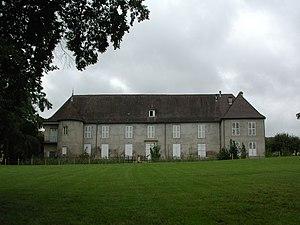
Bellerive-sur-Allier (Allier, France). Château du Bost, côté parc. 2008.
Bellerive-sur-Allier est une commune française située dans le département de l'Allier, en région Auvergne-Rhône-Alpes.